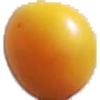
Label: cherry_wax_yellow